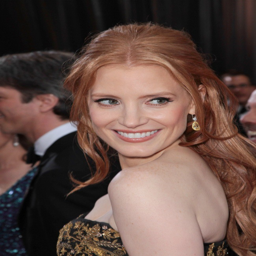
looking for some easy half up half down hairstyles ? this look is perfect for events , weddings or even an every day casual look .